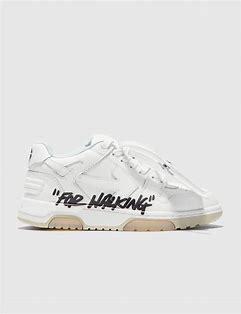
Brand: Off-White
Model: Off Out Of Office For Walking